Varahanatha Temple

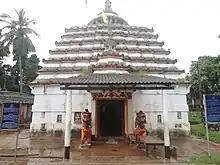
Varahanatha Temple (Jajpur)

The Varahanatha Temple, also known as Yajna Varaha Temple, is a Hindu temple complex, located on the left bank of the Vaitarani River on an island formed by the river, in Jajpur, Odisha, India. The main shrine is dedicated to Varaha, the boar avatar of the god Vishnu. Built in 15-16th century, the temple is constructed in Kalinga architectural style. Besides the central Varaha shrine, there are numerous subordinate shrines to deities like Shiva, Vishnu, Vimala and others.